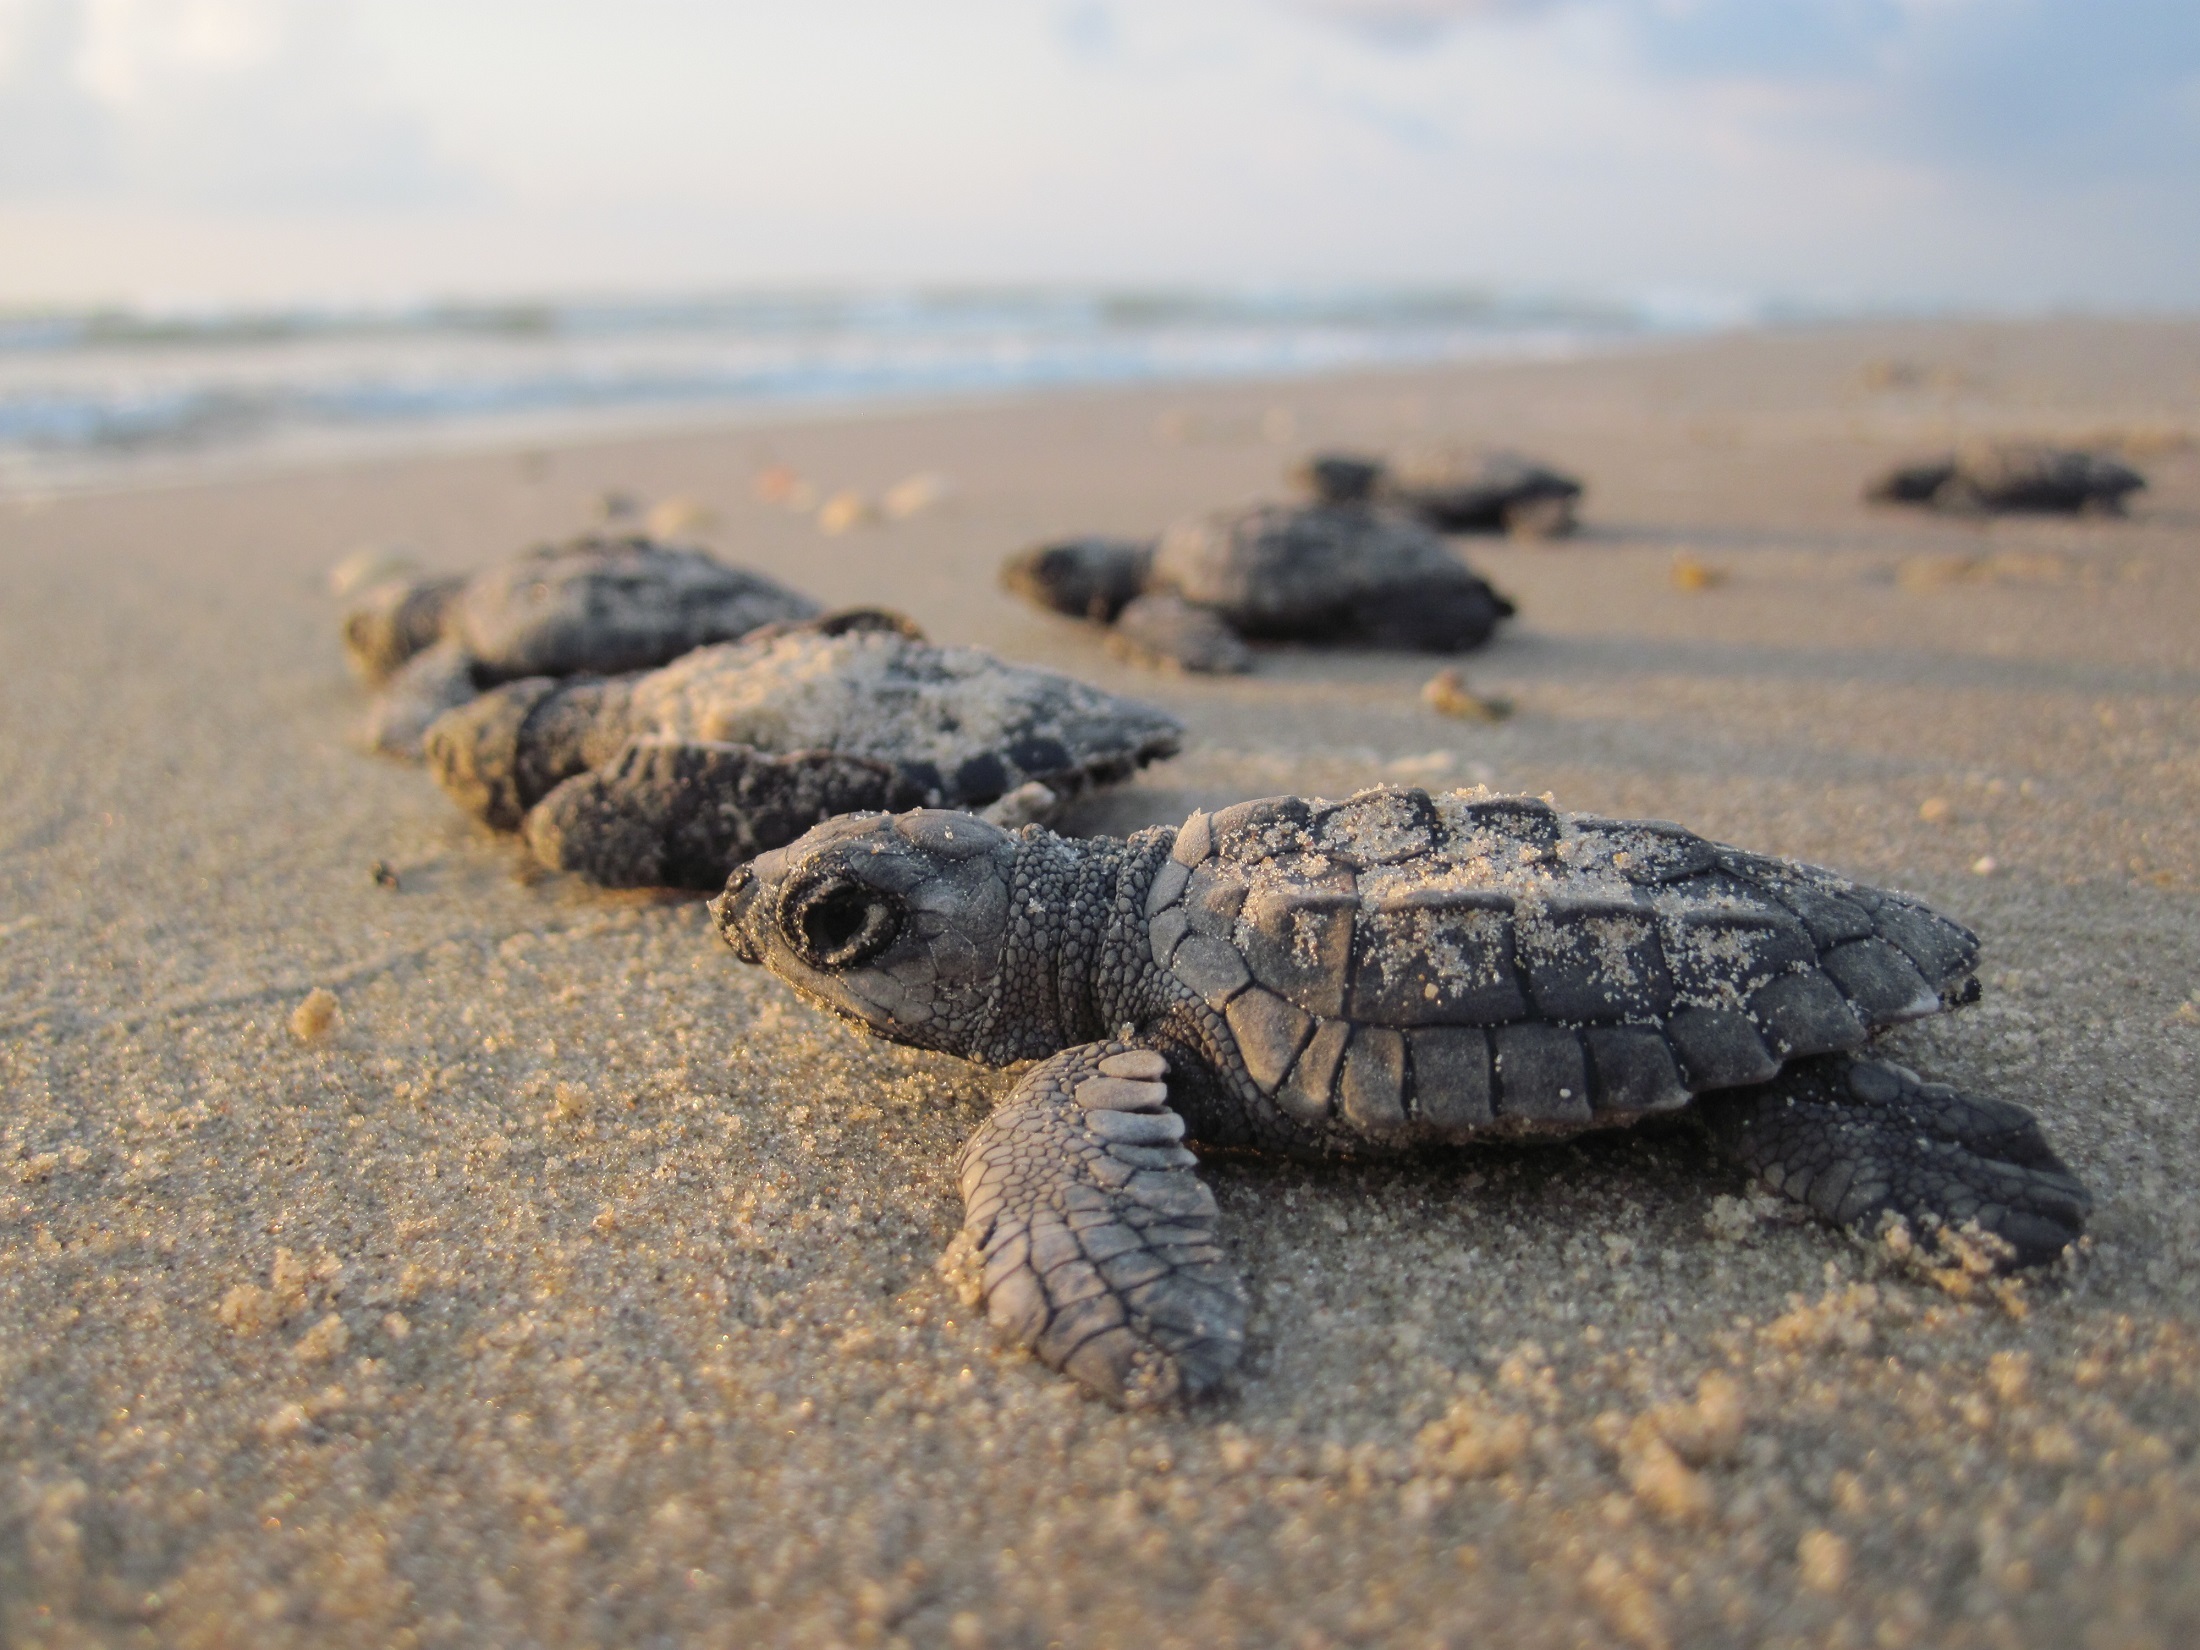
beach, coast, water, nature, sand, ocean, wildlife, small, turtle, sea turtle, reptile, baby, fauna, close up, seacoast, newborn, tiny, marine, tortoise, vertebrate, new, babies, emergence, birth, hatchlings, loggerhead, sea turtles, leatherback turtle